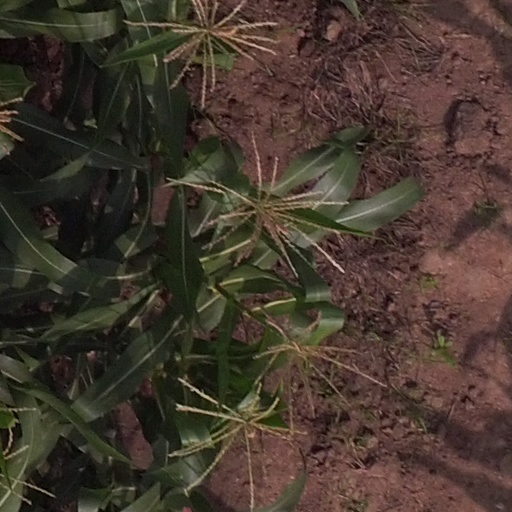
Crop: maize; corn